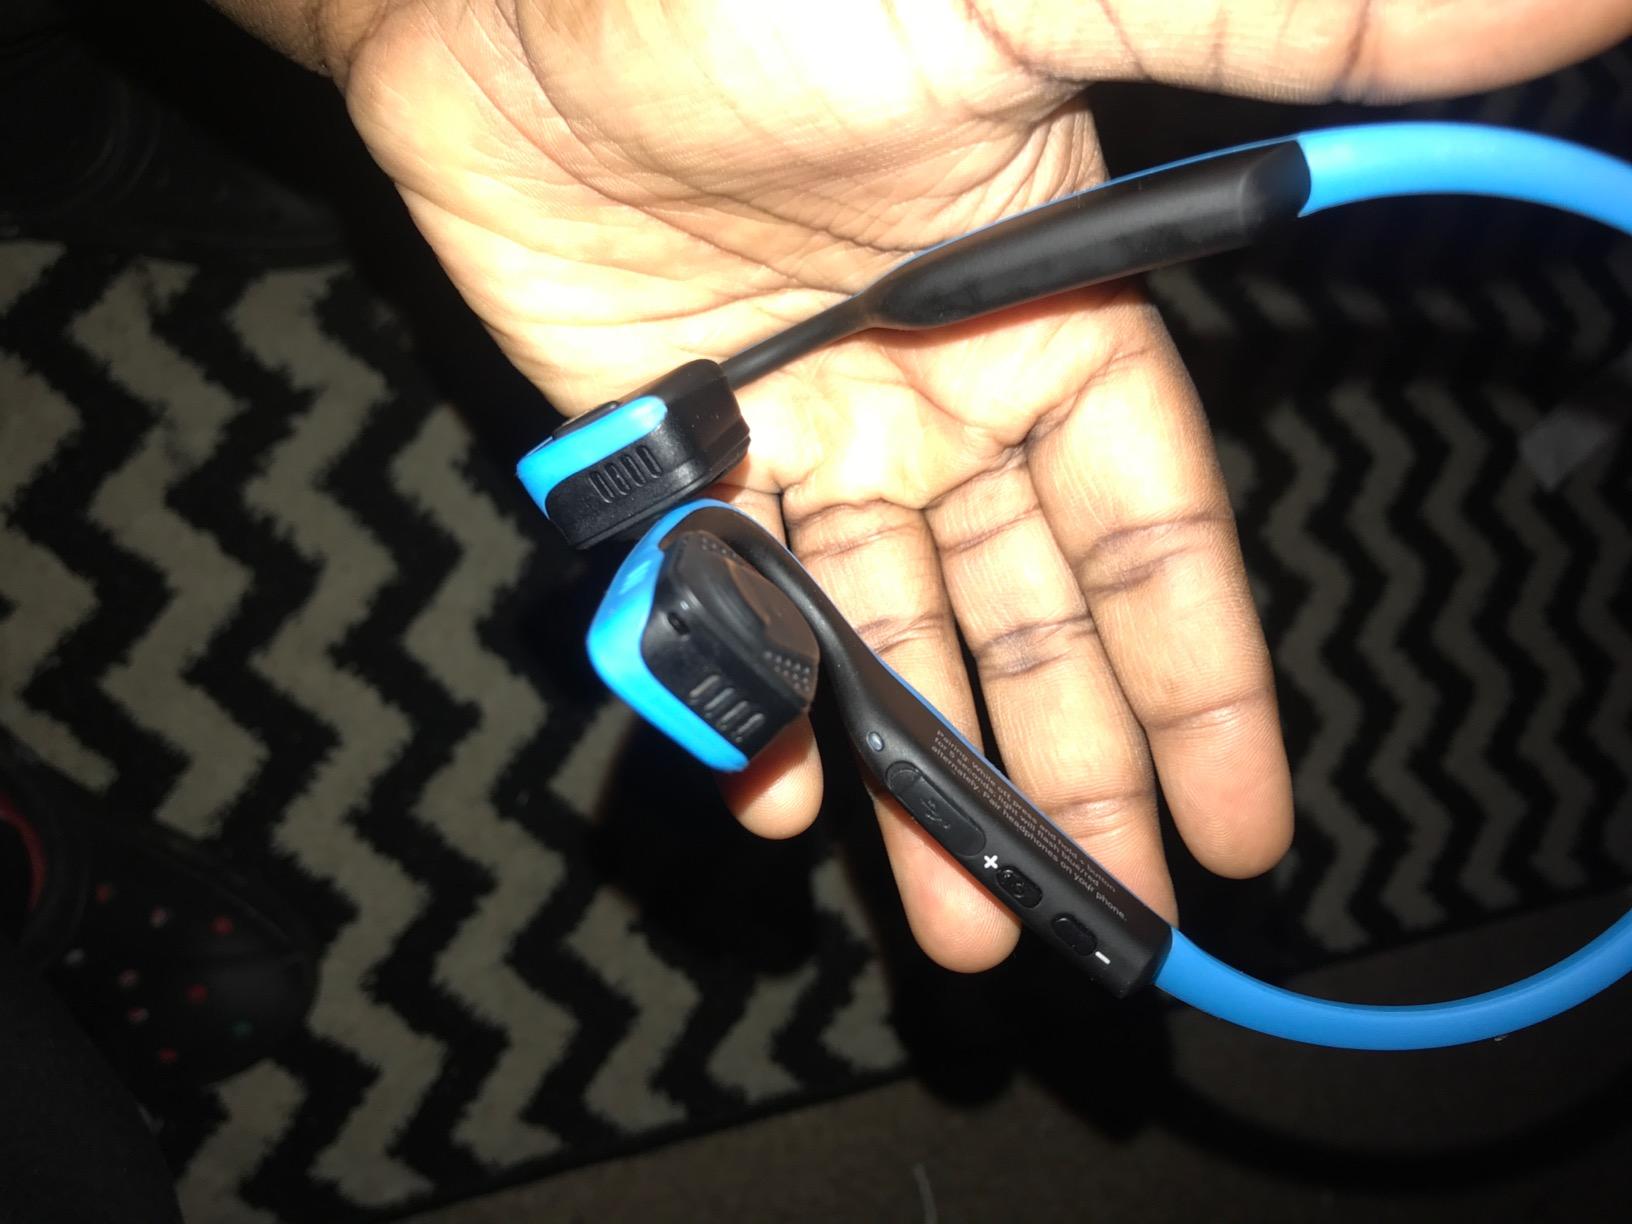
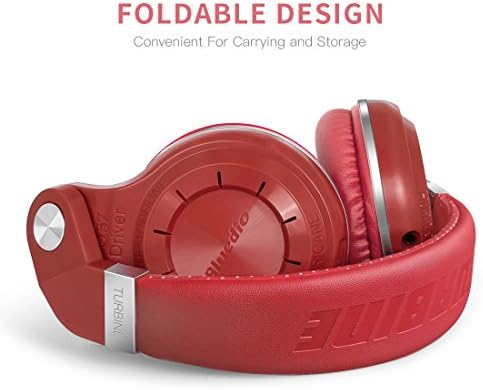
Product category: headphones
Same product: no